Ken Park

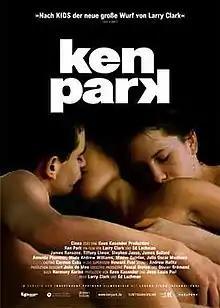
German festival release poster

Ken Park is a 2002 psychological teen film directed by Larry Clark and Edward Lachman. Set in the city of Visalia, California, it revolves around the abusive and dysfunctional lives of four teenagers following the suicide of their mutual acquaintance, the eponymous Ken Park. It was written by Harmony Korine, who based it on Clark's journals and stories. The film premiered at the Telluride Film Festival on September 10, 2002, but has not been officially shown in the United States since. It was also banned in Australia due to its content.